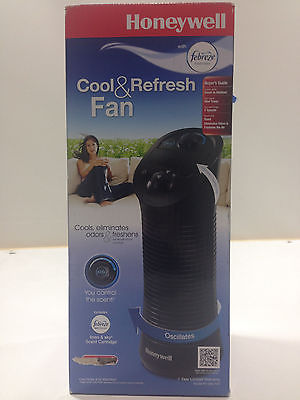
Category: fan